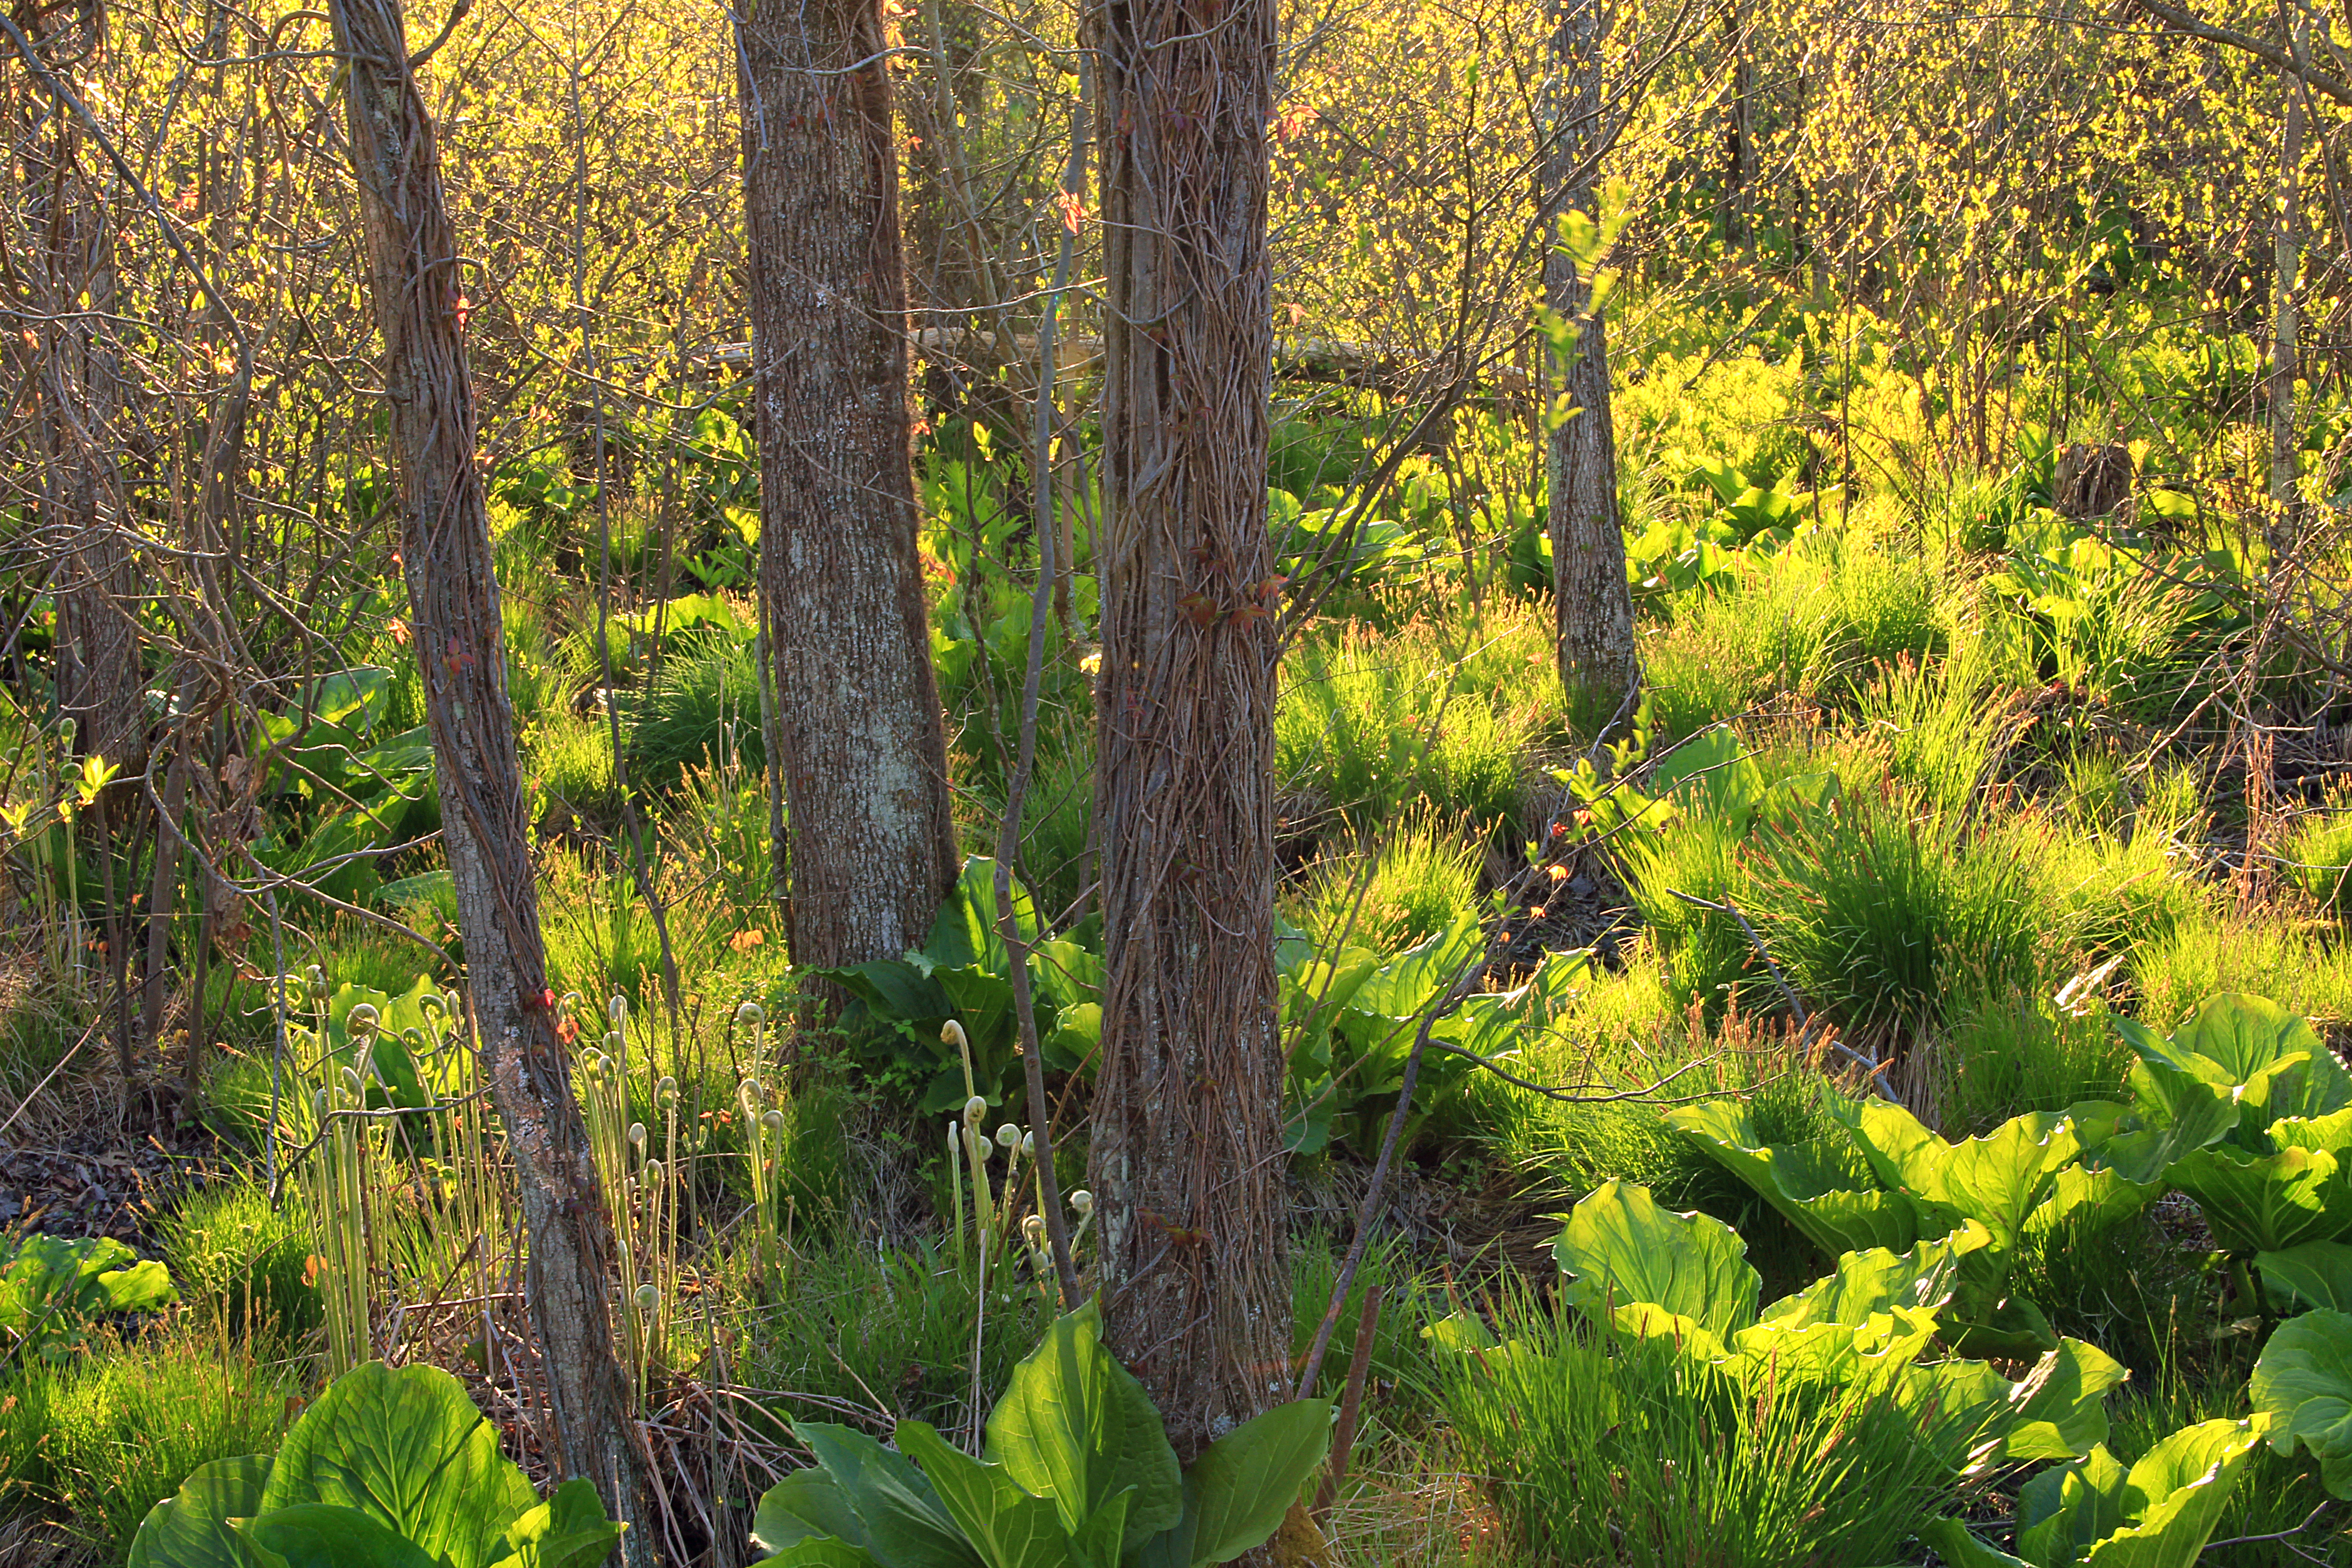
tree, nature, forest, grass, wilderness, plant, meadow, sunlight, leaf, flower, spring, jungle, autumn, botany, garden, flora, plants, wildflower, trees, creativecommons, vegetation, rainforest, deciduous, wetland, understory, pennsylvania, sedges, lehighvalley, northamptoncounty, skunkcabbage, bearswamp, bearswampcountypark, woodland, habitat, ecosystem, biome, old growth forest, natural environment, woody plant, temperate broadleaf and mixed forest, temperate coniferous forest